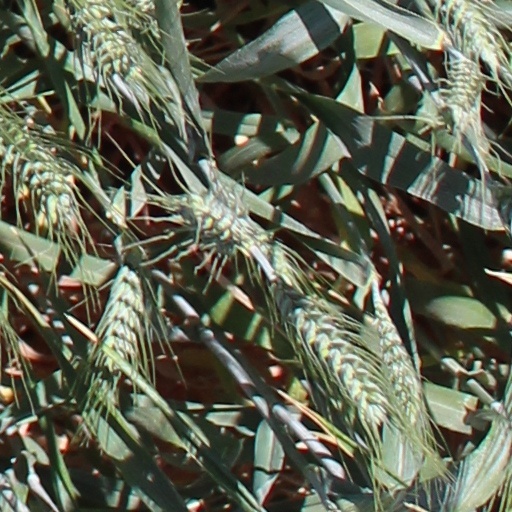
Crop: wheat